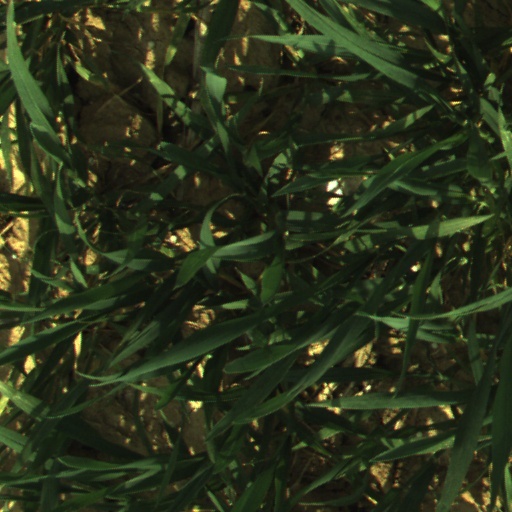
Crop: wheat